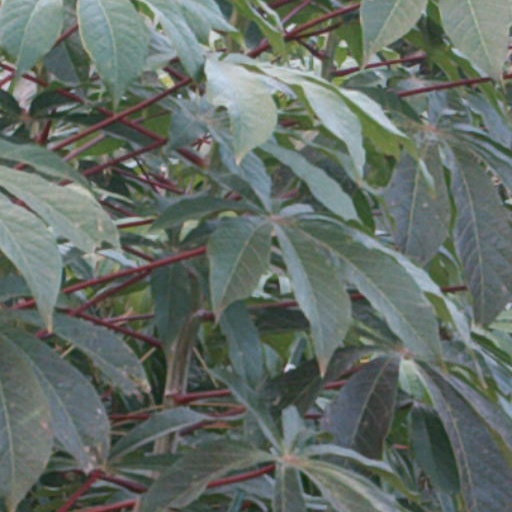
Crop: cassava